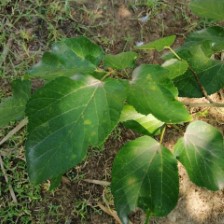
Variety: WhiteKing